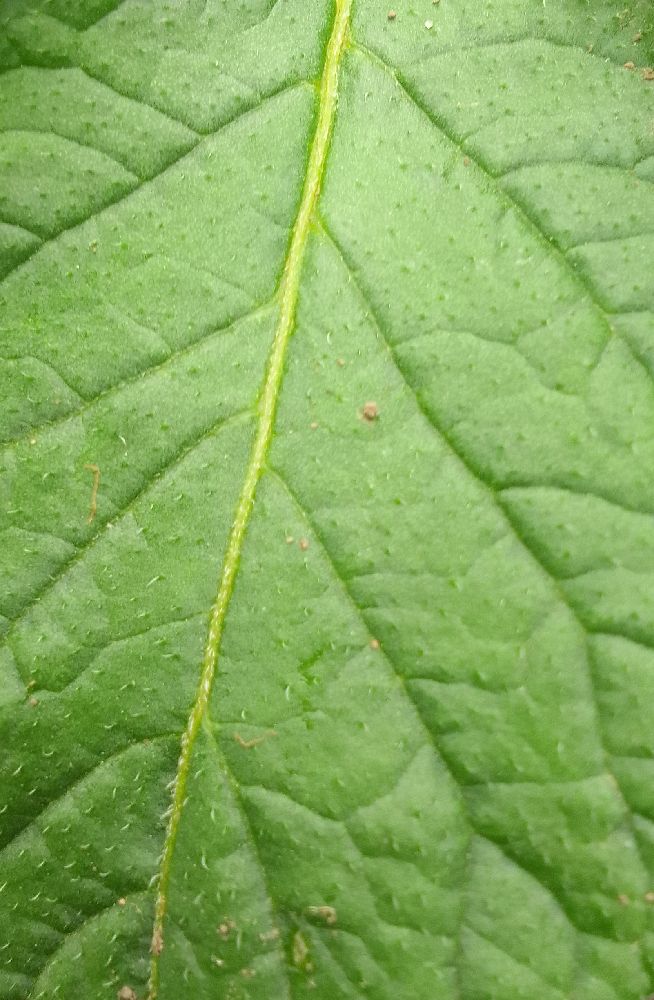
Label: Healthy